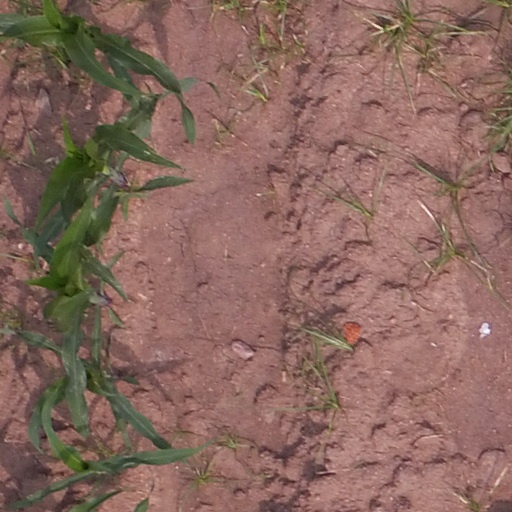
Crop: maize; corn